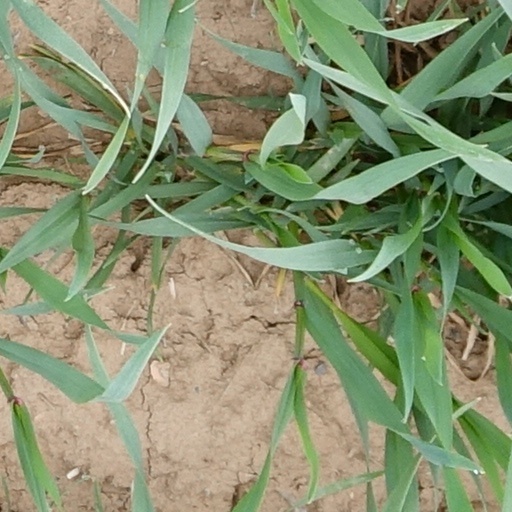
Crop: wheat